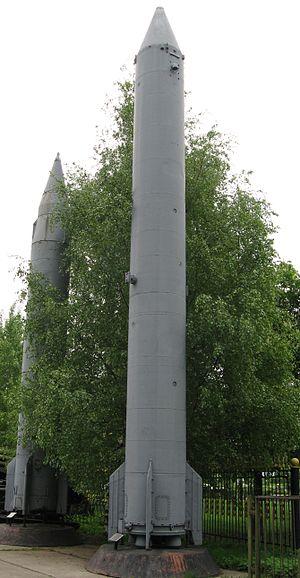
Le R-21 est un missile mer-sol balistique stratégique développé par l'Union des républiques socialistes soviétiques entre 1963 et 1989.